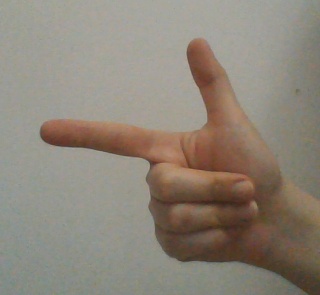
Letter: yaa